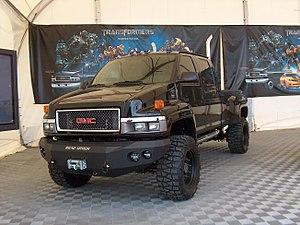
Ironhide est un personnage de l'univers Transformers.
Transformers est un film de science-fiction américain réalisé par Michael Bay et sorti en 2007. Produit par Paramount Pictures, il est adapté de la série d'animation homonyme diffusée de 1984 à 1987.